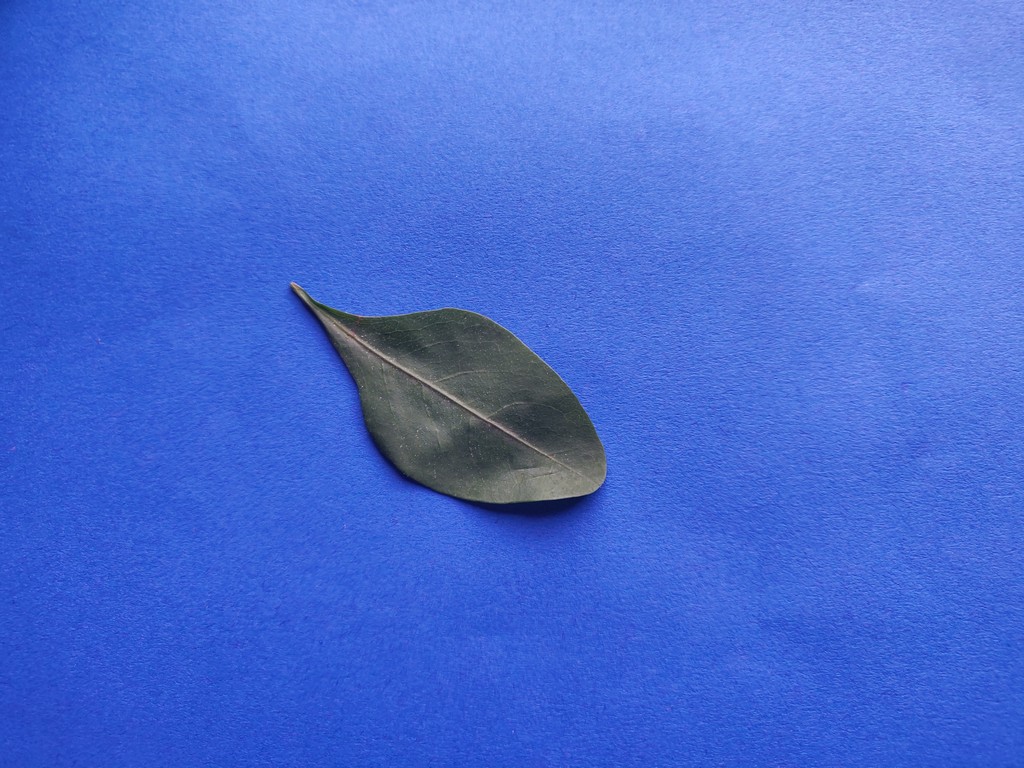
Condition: Healthy
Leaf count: single
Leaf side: front